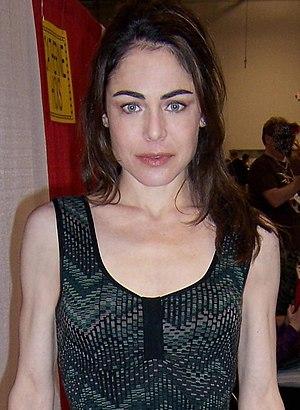
Yancy Butler, née Yancy Victoria Butler le 2 juillet 1970 à Greenwich Village à New York, est une actrice américaine.